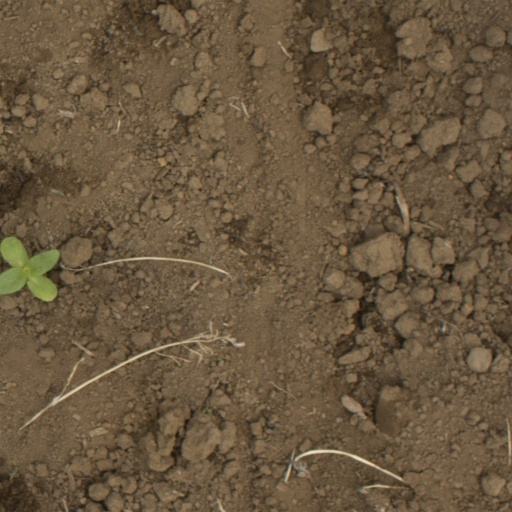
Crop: Jerusalem artichoke